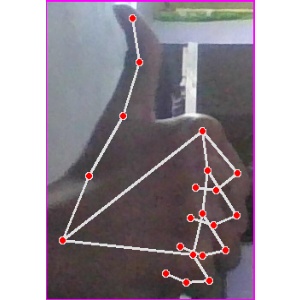
अक्षर: थ